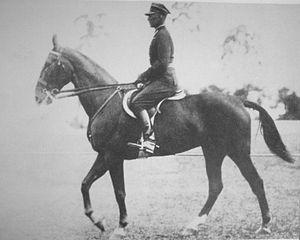
Henryk Leliwa-Roycewicz est un colonel de cavalerie polonaise, médaillé d'argent olympique de concours complet d'équitation à Berlin et insurgé de Varsovie.
Les épreuves d’équitation aux Jeux olympiques d'été de 1936 à Berlin se sont déroulées du 12 au 16 aout 1936 dans un fort contexte politique et la propagande du régime nazi. Trois disciplines ont été disputées par les concurrents à titre individuel et par équipe : le concours complet, le saut d'obstacles et le dressage. Lors de cette édition, 21 nations ont participé aux épreuves équestres des Jeux et 127 cavaliers les ont été représentées. L'Allemagne remporte le plus grand nombre de médailles lors de ces compétitions équestres avec sept médailles dont six en or. C'est l'unique fois dans l'histoire qu'un même pays remporte les six médailles d'or en sports équestres.